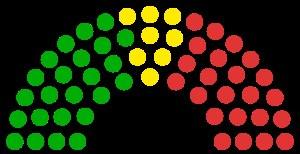
La VIIᵉ législature de la république démocratique de Sao Tomé-et-Principe est un cycle parlementaire qui s'ouvre le 18 avril 2002 pour s'achever le 18 mai 2006, à la suite des élections législatives de 2002.
La VIᵉ législature de la république démocratique de Sao Tomé-et-Principe est un cycle parlementaire qui s'ouvre le 2 janvier 1999 pour s'achever le 18 janvier 2002, à la suite des élections législatives de 1998.